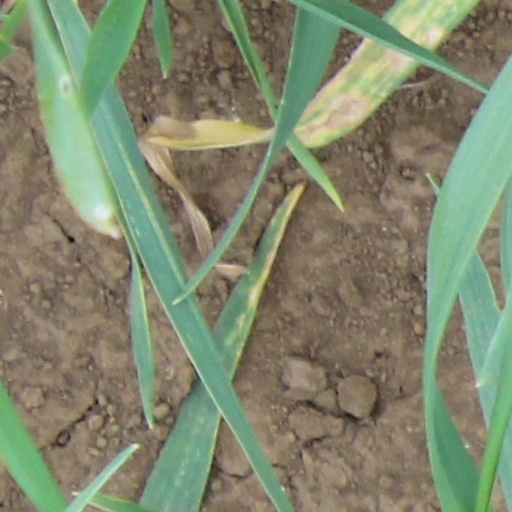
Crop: wheat